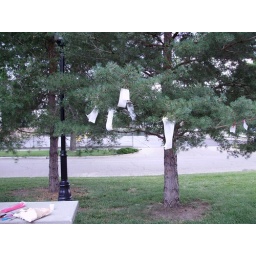
Haiku poems hanging in trees at library Chandler Pavillion